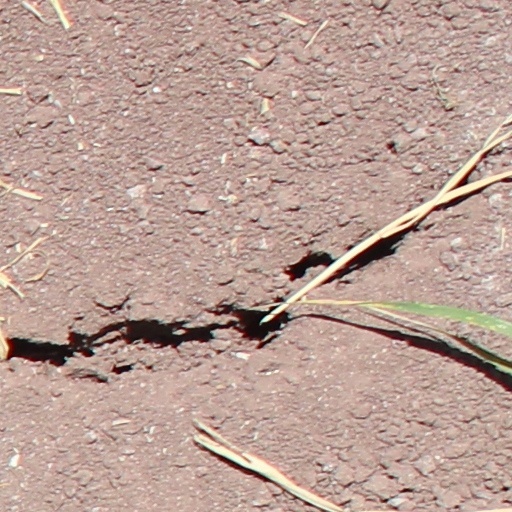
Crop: wheat